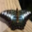
Label: butterfly